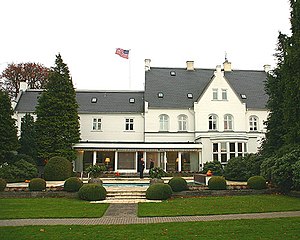
Rydhave (Charlottenlund)
Rydhave
Rydhave er en villa beliggende på Strandvejen i Charlottenlund. Villaen anvendes i dag som bolig for USA's ambassadør i Danmark.